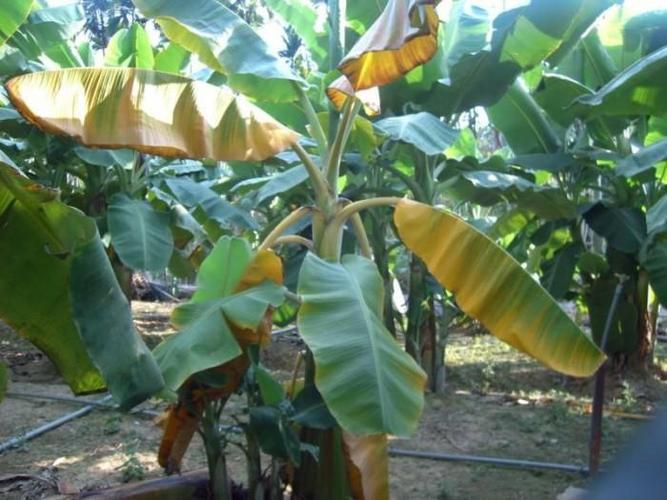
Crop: unknown
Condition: banana_panama_disease